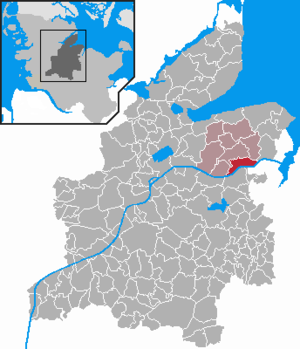
Neuwittenbek
Kort
Neuwittenbek eller Ny Vittenbæk er en kommune og en by i det nordlige Tyskland, beliggende i Amt Dänischer Wohld i den nordøstlige del af Kreis Rendsborg-Egernførde. Kreis Rendsborg-Egernførde ligger i den centrale del af delstaten Slesvig-Holsten.